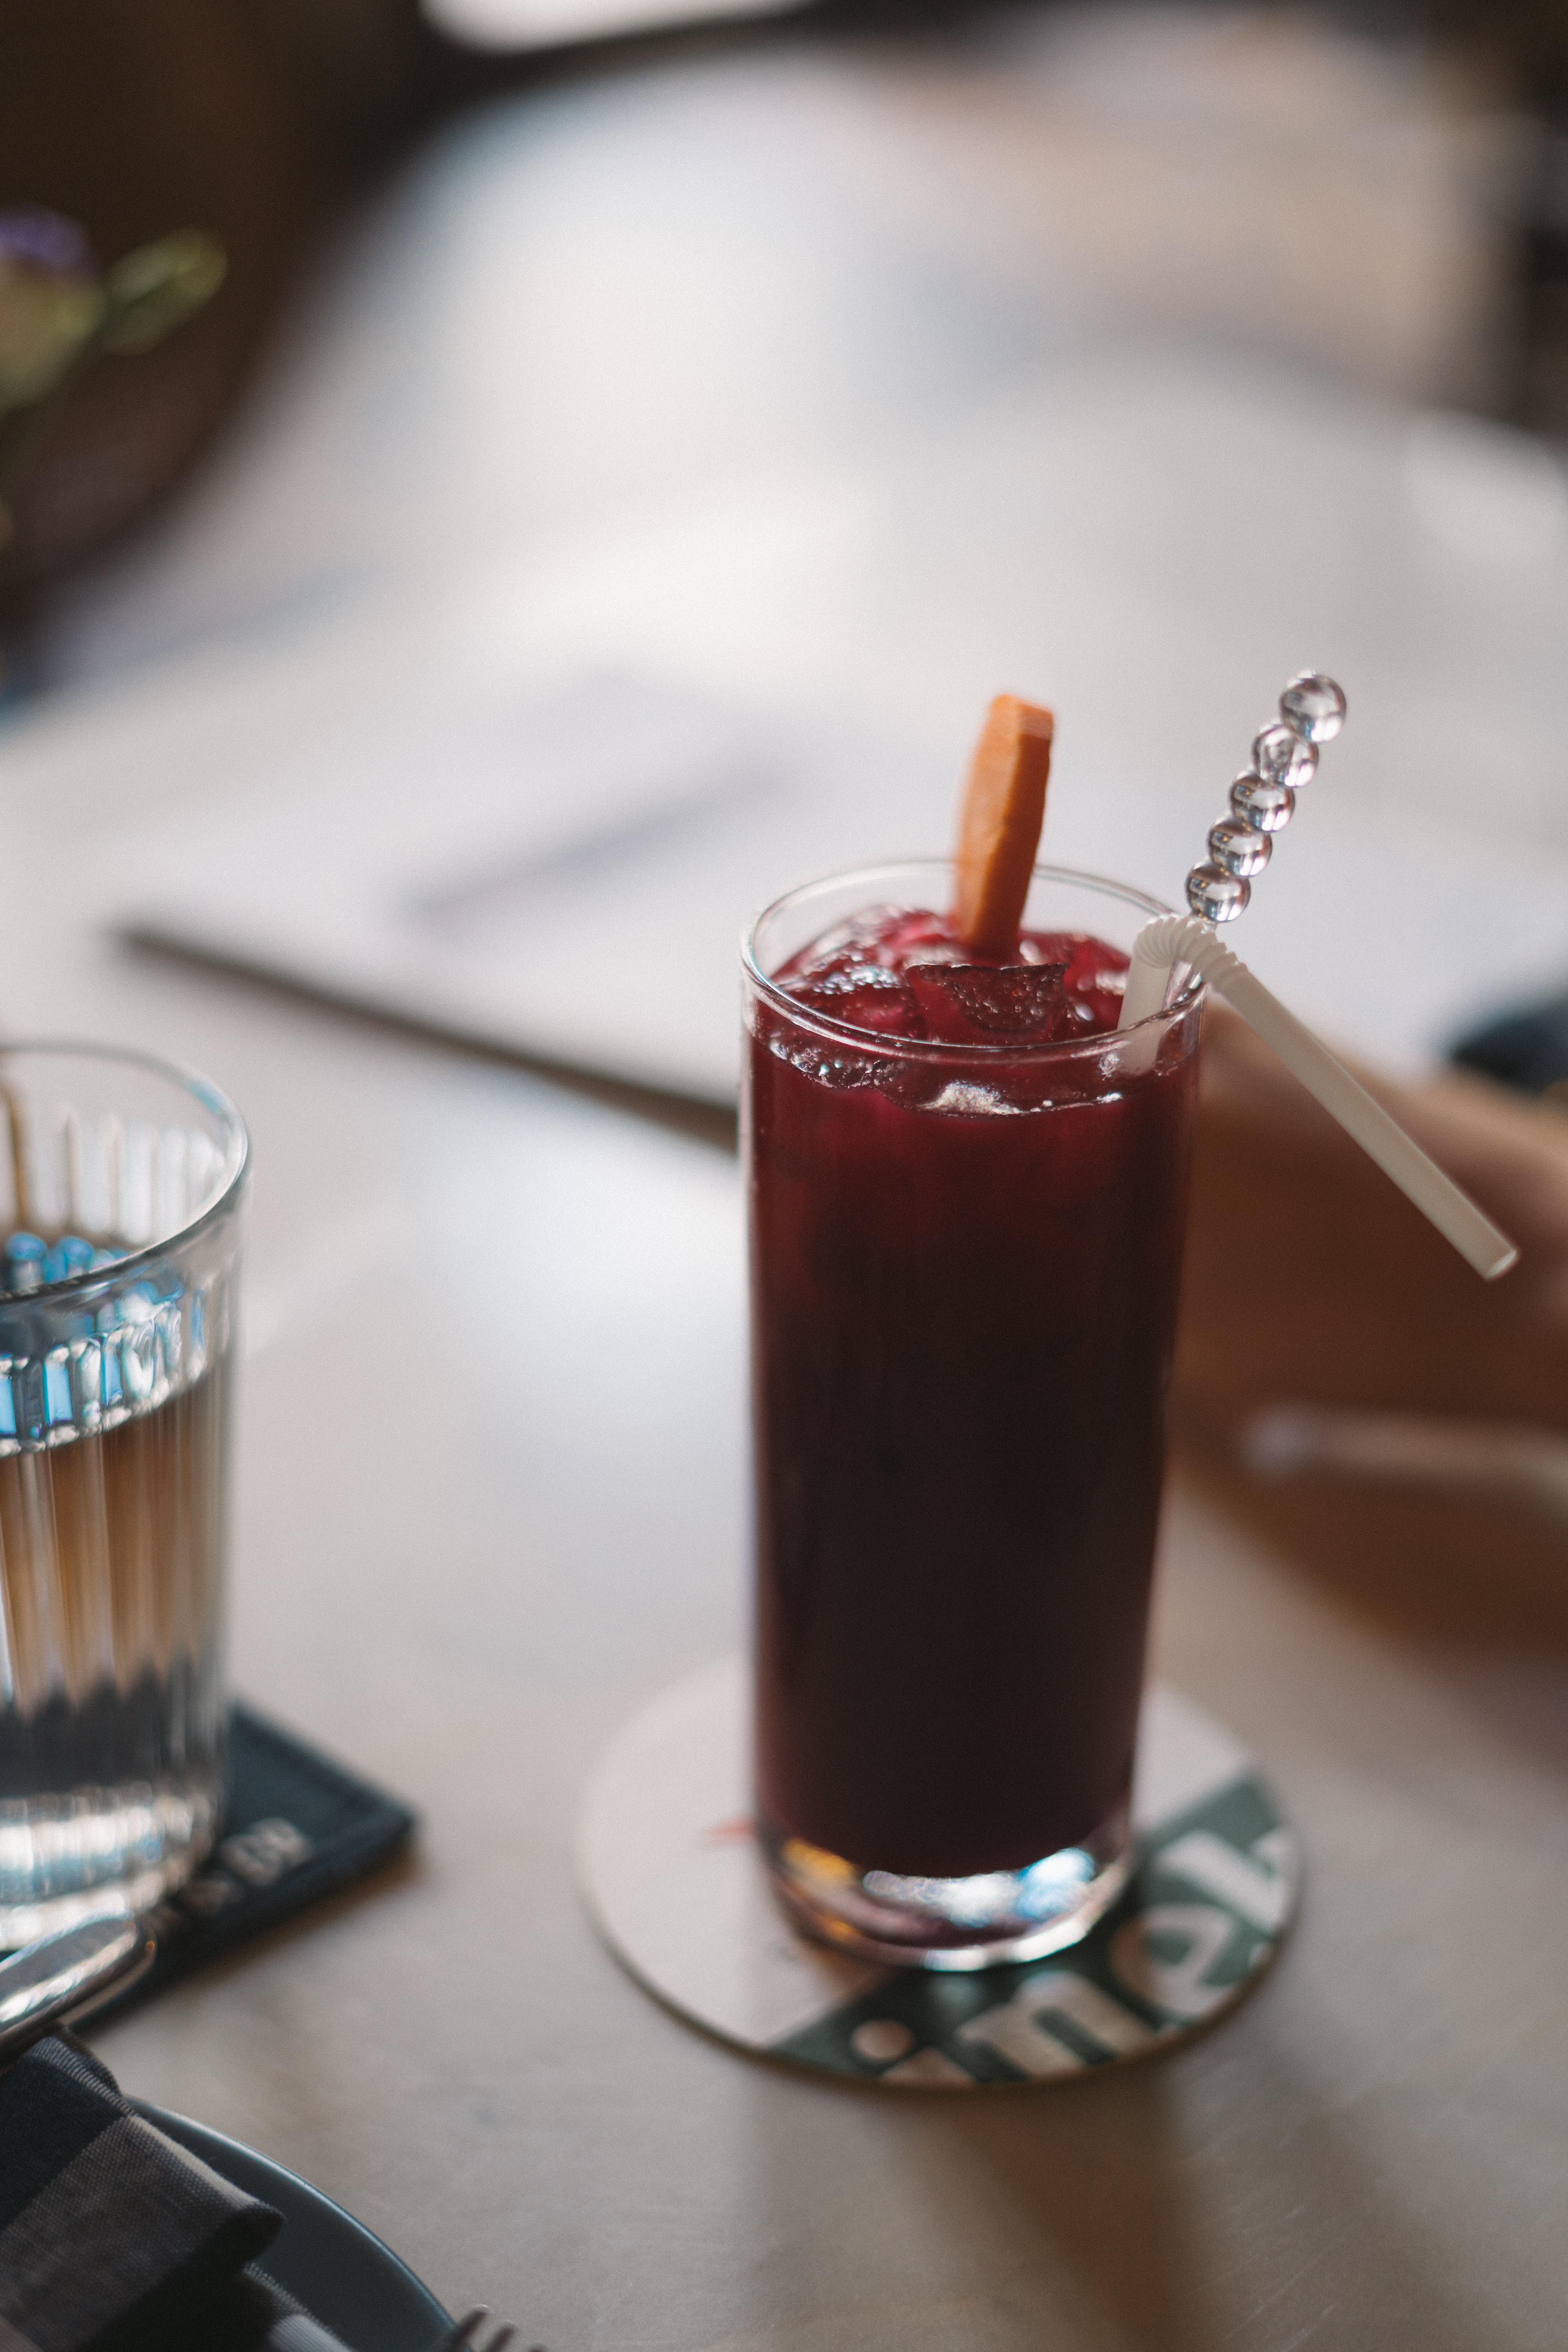
drink, food, non alcoholic beverage, distilled beverage, ingredient, Oliang, liqueur, cocktail, cuisine